Alamitos Beach, Long Beach, California

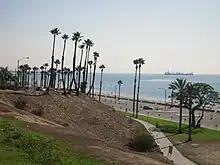
Bixby Park and the beach, at Alamitos Beach.

The coastal neighborhood is mainly dense residential, with large condominium buildings along the beach and smaller condominiums, apartment buildings, and single family residences as one moves inland. A public beach is within short walking distance of all residences with some buildings having direct access. The beach includes the Long Beach bicycle path that starts at Shoreline Village and ends in the Belmont Shore neighborhood of Long Beach. Beginning in 2009 bike lanes were added to 1st, 2nd, and 3rd St. as part of the Long Beach's citywide effort to become more bicycle friendly. Perhaps not so coincidentally more bicycle shops have since opened around the area.